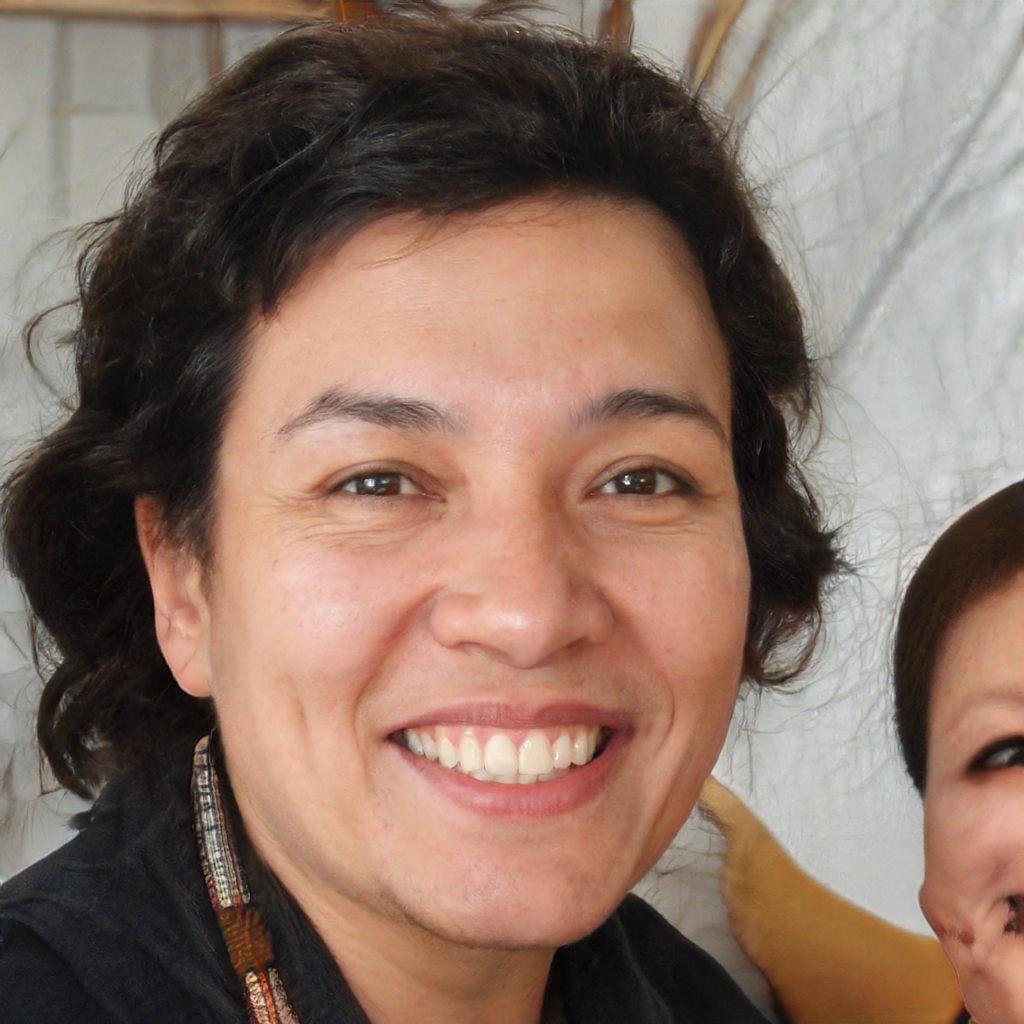
Portrait style: Real Portrait